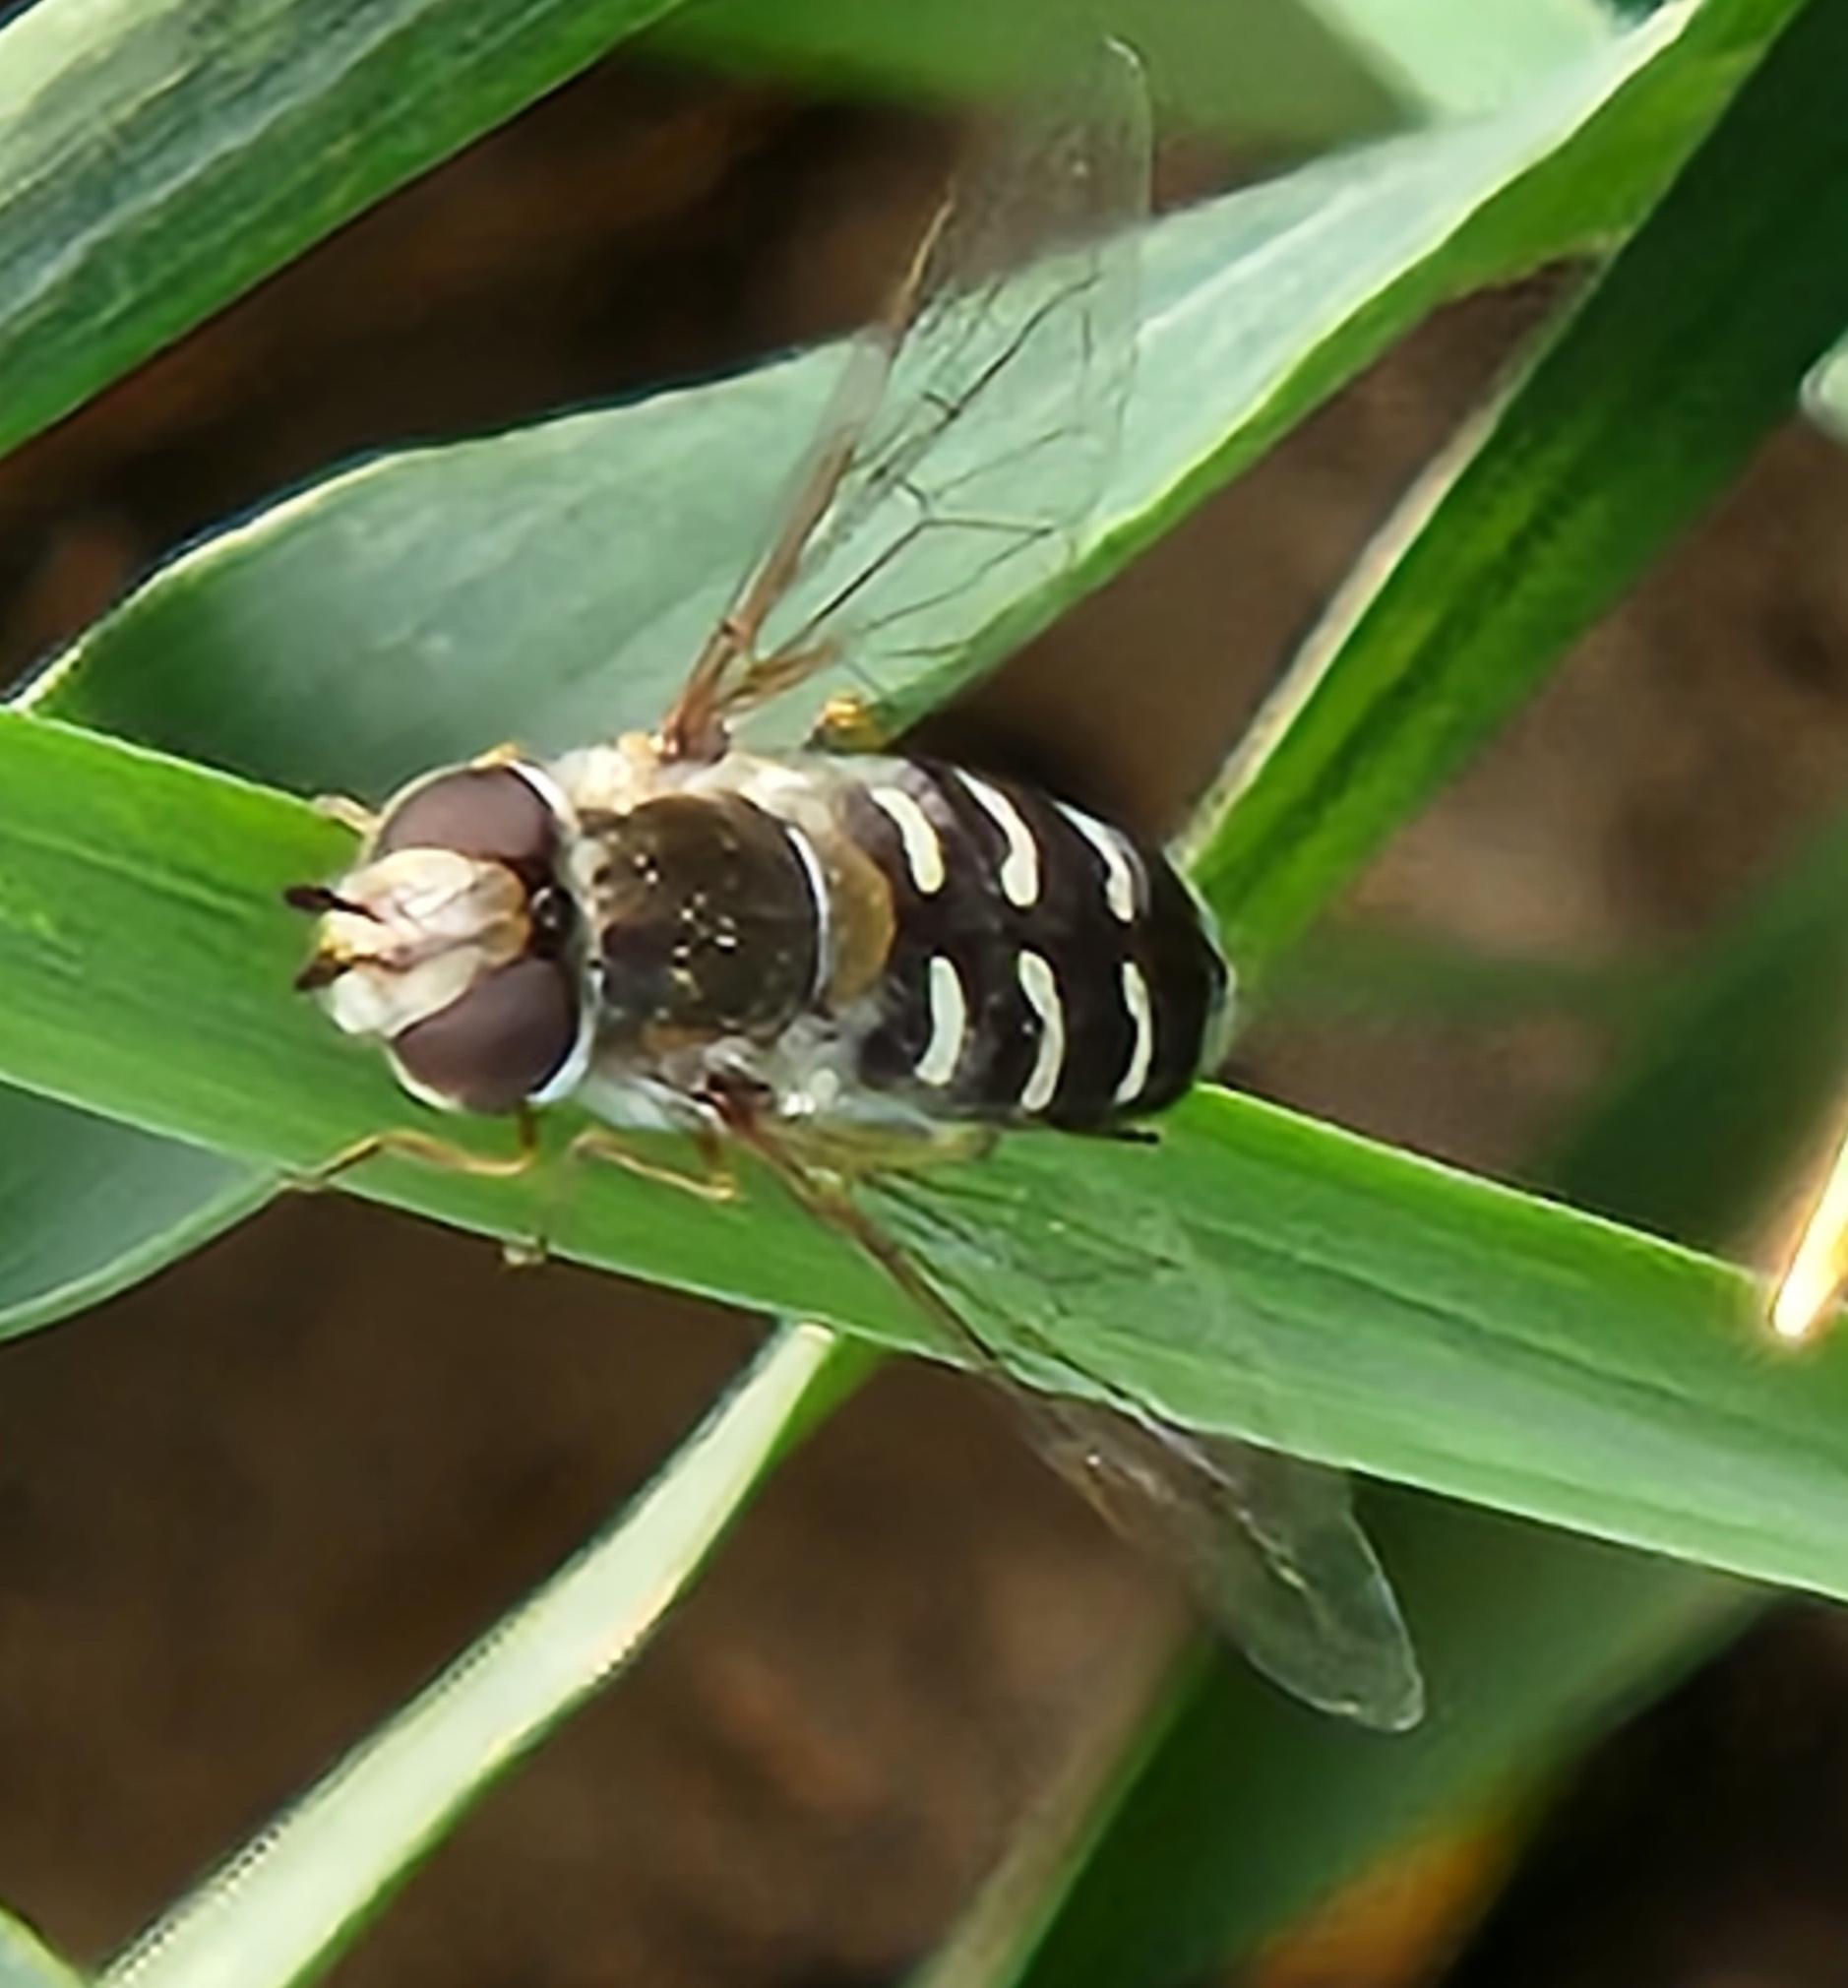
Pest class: predators